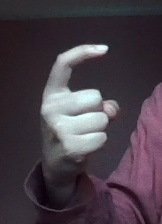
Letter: ra